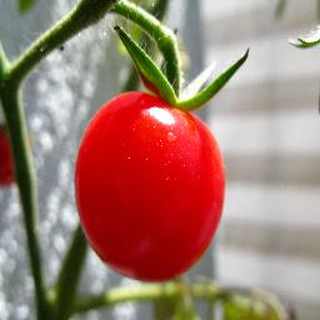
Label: healthy_tomato